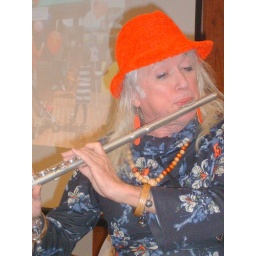
the lady in the red hat